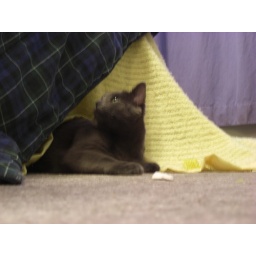
My black cat (Freya) and my grey cat ( Loki) playing with each other and some toys under their blanket.